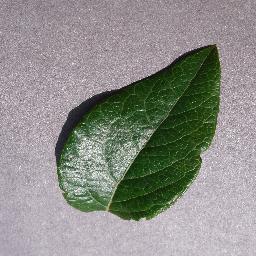
Label: Blueberry___healthy